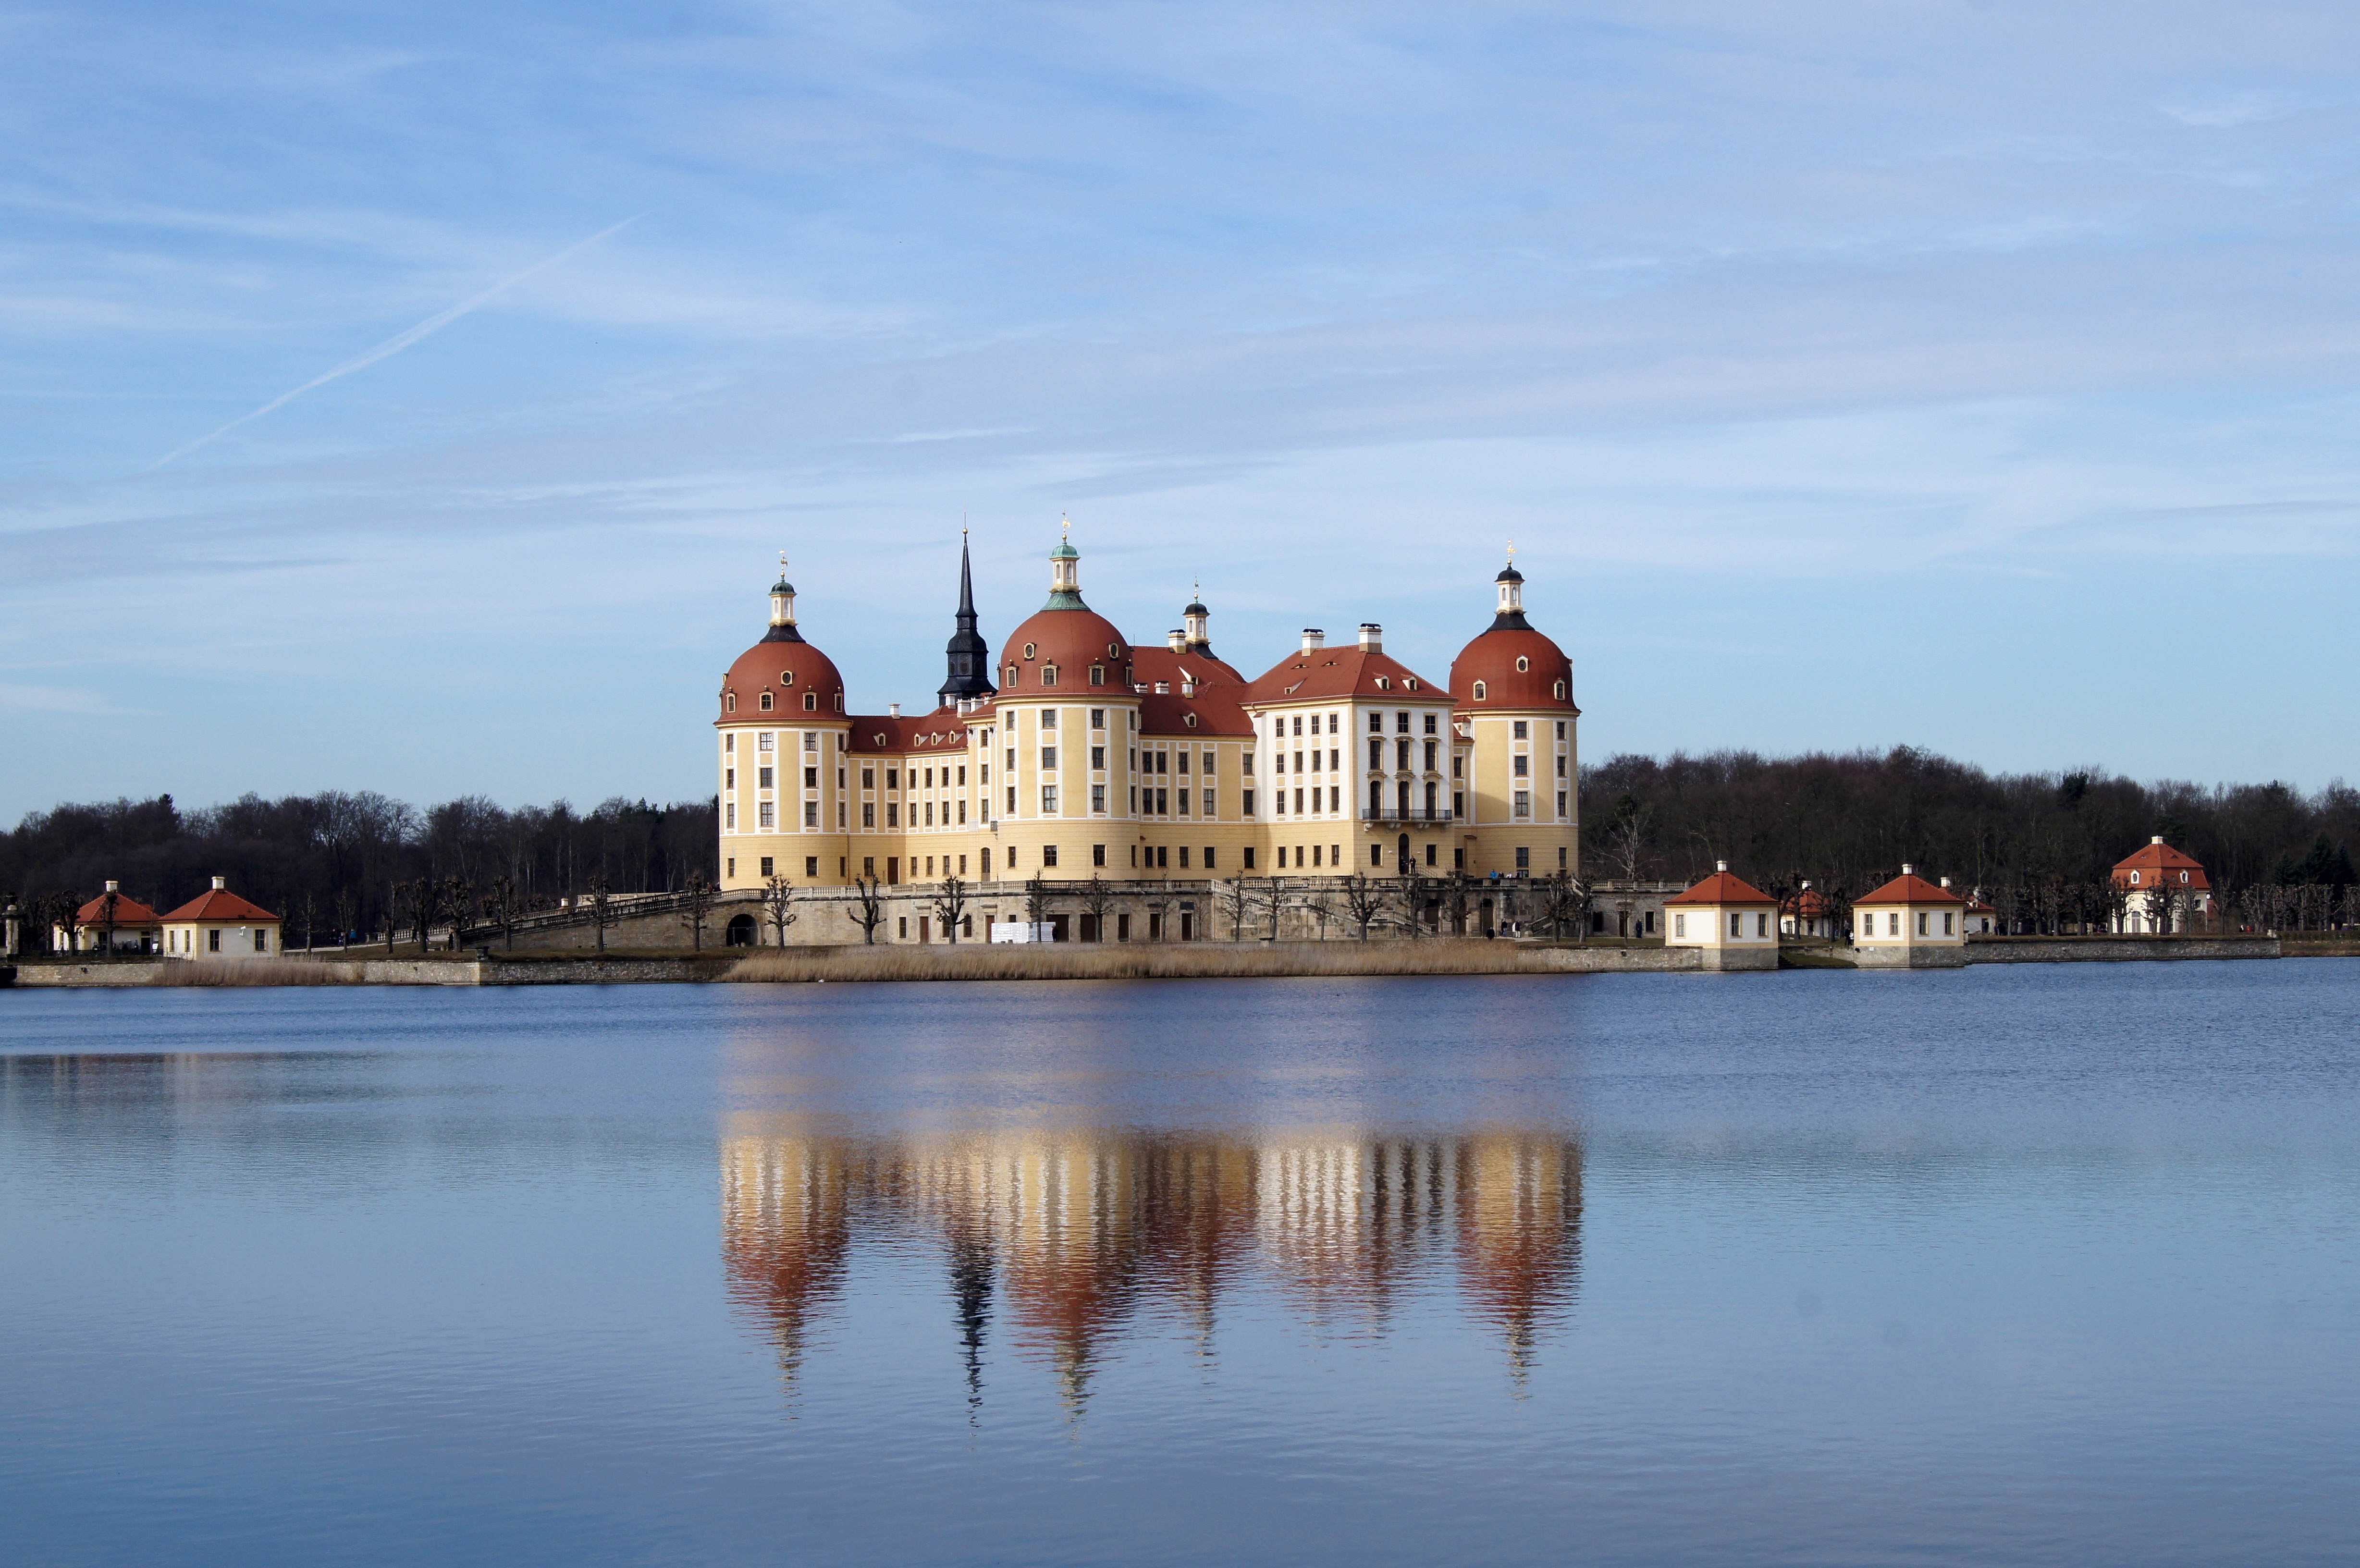
water, building, chateau, palace, river, cityscape, panorama, dusk, evening, reflection, castle, landmark, tourism, germany, saxony, mirroring, moritz castle